History of Pomerania (1933–1945)

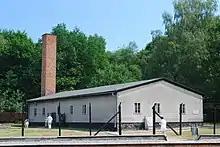
Crematorium of the Stutthof concentration camp, the largest concentration camp in German-occupied Pomerania

Within the Protestant church, resistant was organized within the Pfarrernotbund (150 members in late 1933) and Confessing Church ("Bekennende Kirche"), the successor organization, headed by Reinold von Thadden-Trieglaff. In March 1935, 55 priests were arrested. The Confessing Church maintained a preachers' seminar headed by Dietrich Bonhoeffer in Zingst, which moved to Finkenwalde in 1935 and to Köslin and Groß Schlönwitz in 1940. Within the Catholic Church, the most prominent resistance member was Greifswald priest Alfons Wachsmann, who was executed in 1944.